Vaqueiros de alzada

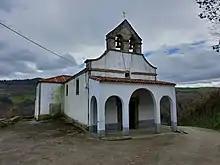
The church of Brañaḷḷonga with a filled-in door on the left which was formerly the door for Vaqueiros

For most of their known history, Vaqueiros were considered a separate and inferior race to non-Vaqueiro Asturians and Leonese and the concept of purity of blood was evoked to oppress Vaqueiros on the basis that they were an inferior race. In 1551, Vaqueiru men were ordered to be castrated by regidor Don Diego das Marinas to prevent Vaqueiros from reproducing. Vaqueiros were the subjects of scientific racism, in particular a case in the early 20th century in which the Vaqueiros of the braña of Buspol in Salas were the subjects of phrenological studies in which they were deemed ‘mongoloids’. The Vaqueiros were considered by race scientists and their non-Vaqueiro neighbors to be brachycephalic due to inbreeding, though they have proven to be no more brachycephalic than nearby non-Vaqueiro populations.